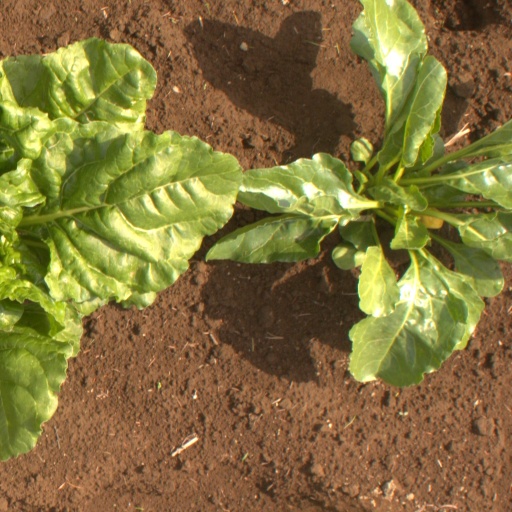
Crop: sugar beet